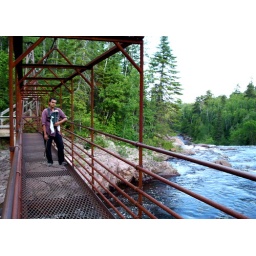
bridge over the baptism river at high falls